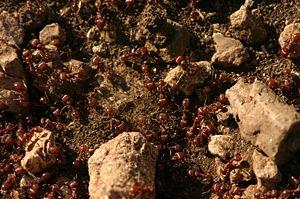
Solenopsis invicta, parfois appelée fourmi de feu, est l'une des 266 espèces de fourmis du genre très commun Solenopsis.